Zhou dynasty

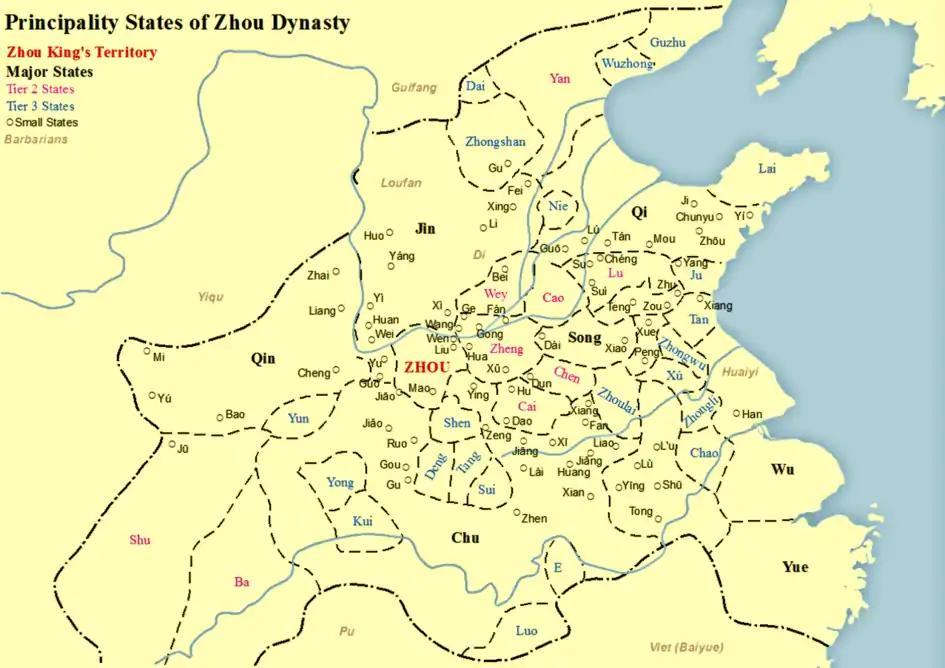
Major states during the Eastern Zhou

The Eastern Zhou period (771–256 BC) was characterized by an accelerating collapse of royal authority, although the king's ritual importance enabled more than five additional centuries of rule. The "Spring and Autumn Annals", the Confucian chronicle of the early years of this process, gave the period its name as the Spring and Autumn period. The partition of Jin during the mid-5th century BC is a commonly cited as initiating the subsequent Warring States period. In 403 BC, the Zhou court recognized Han, Zhao, and Wei as fully independent states. In 344, Duke Hui of Wei was the first to claim the title of "king" for himself. Others followed, marking a turning point, as rulers did not even entertain the pretense of vassalage of the Zhou court, instead proclaiming themselves fully independent kingdoms. A series of states rose to prominence before each falling in turn, and in most of these conflicts Zhou was a minor player.